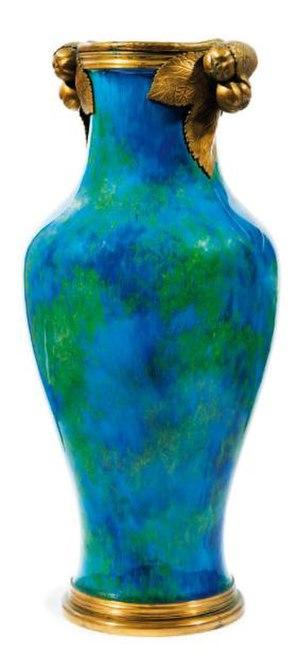
Vase Balustre par Paul Milet, Sèvres, France, début XXe siècle
Paul Milet est un céramiste français, né le 25 janvier 1870 à Sèvres et mort après le 4 octobre 1930.